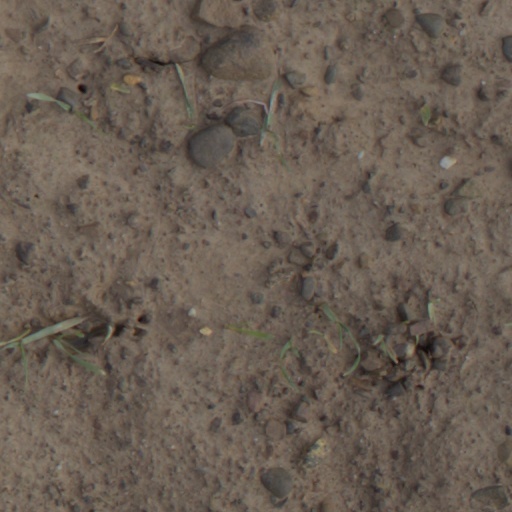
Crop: wheat